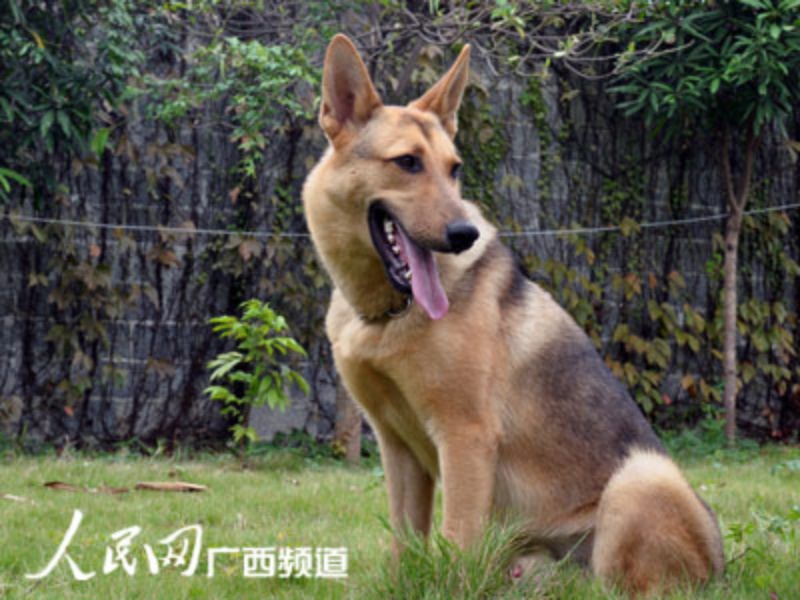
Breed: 258-n000104-Black_sable